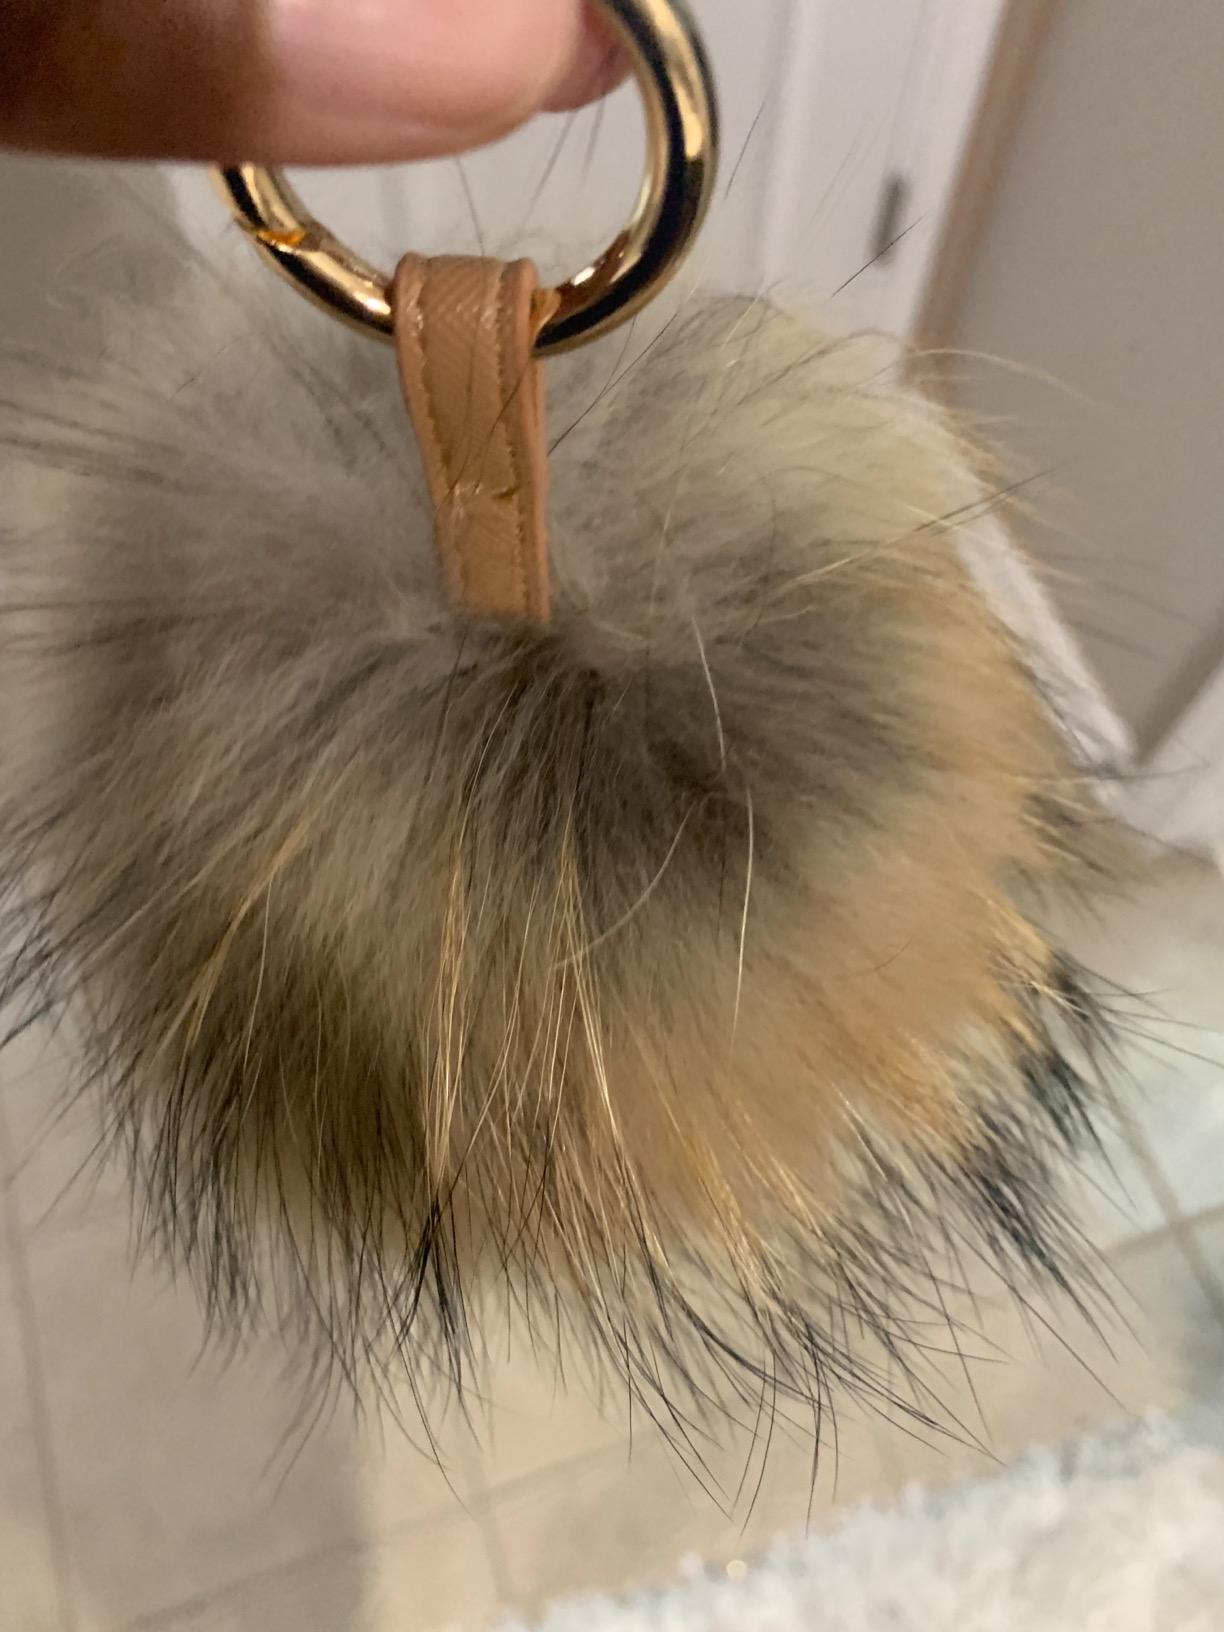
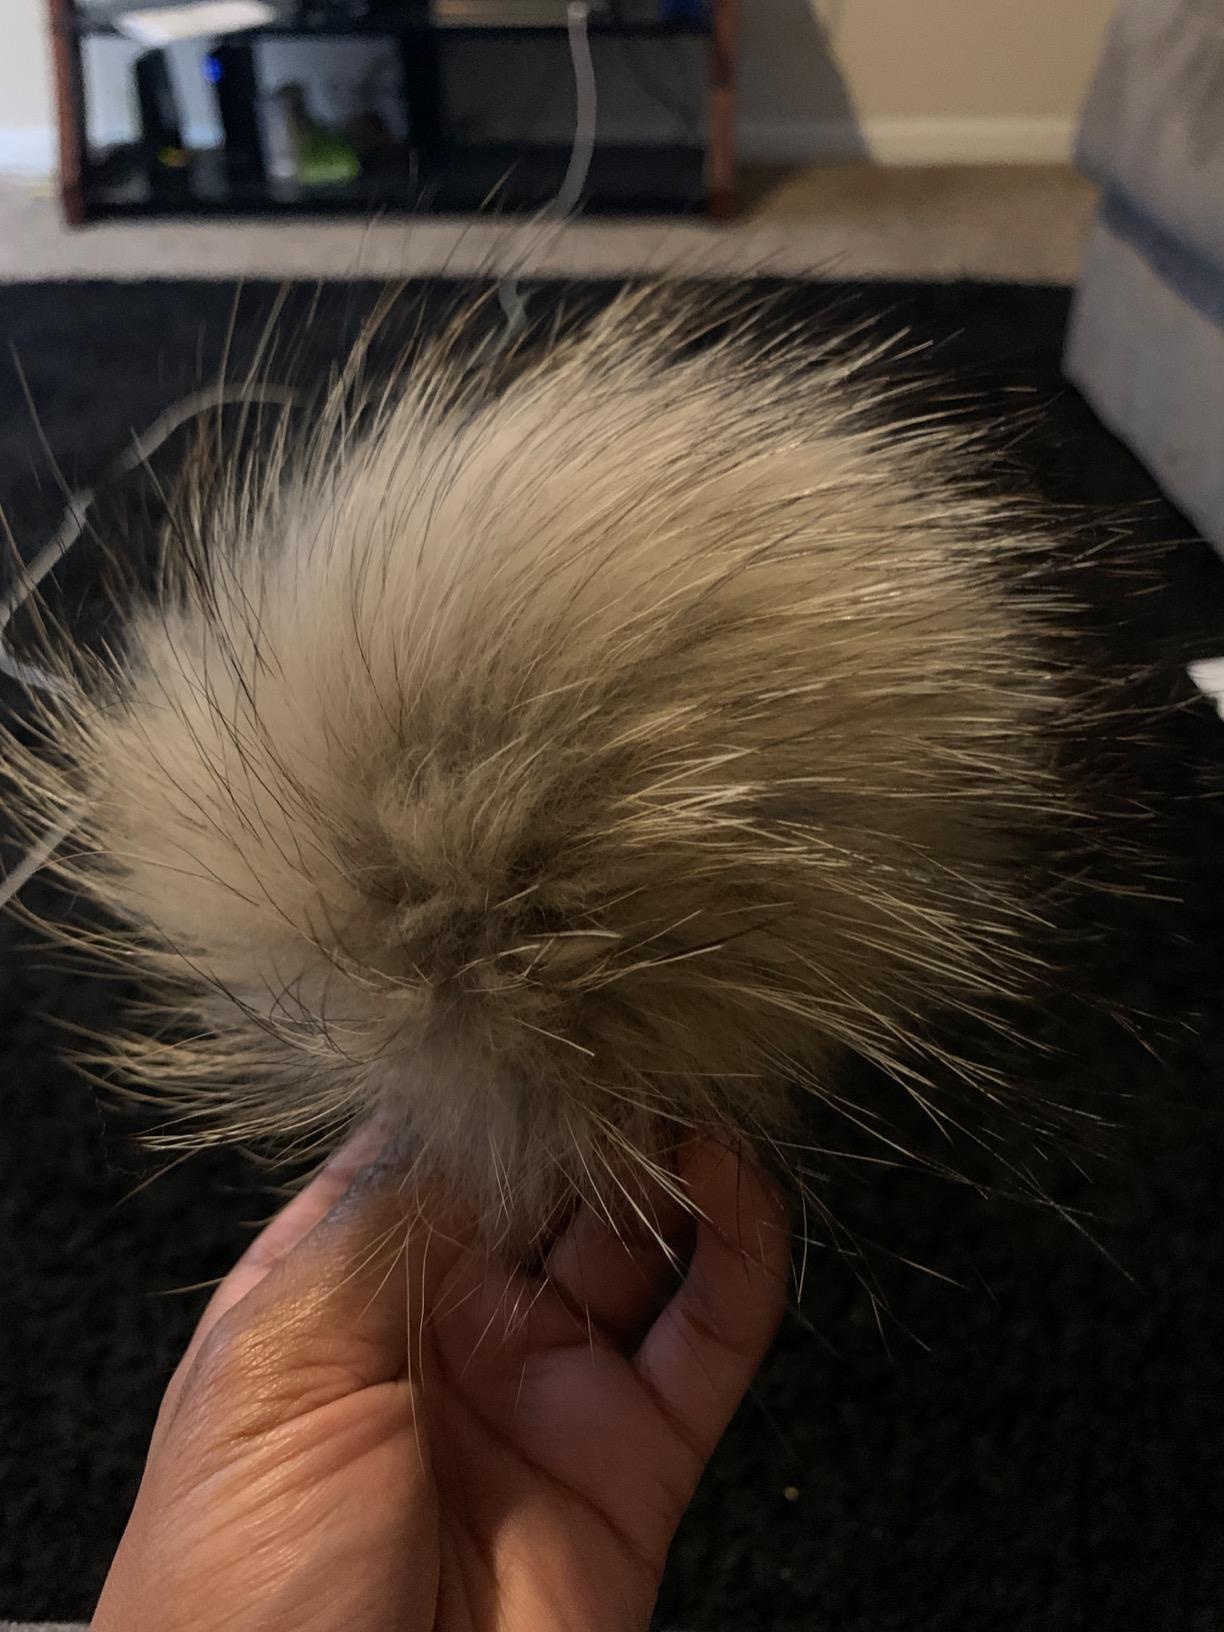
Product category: accessories_keychain
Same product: yes